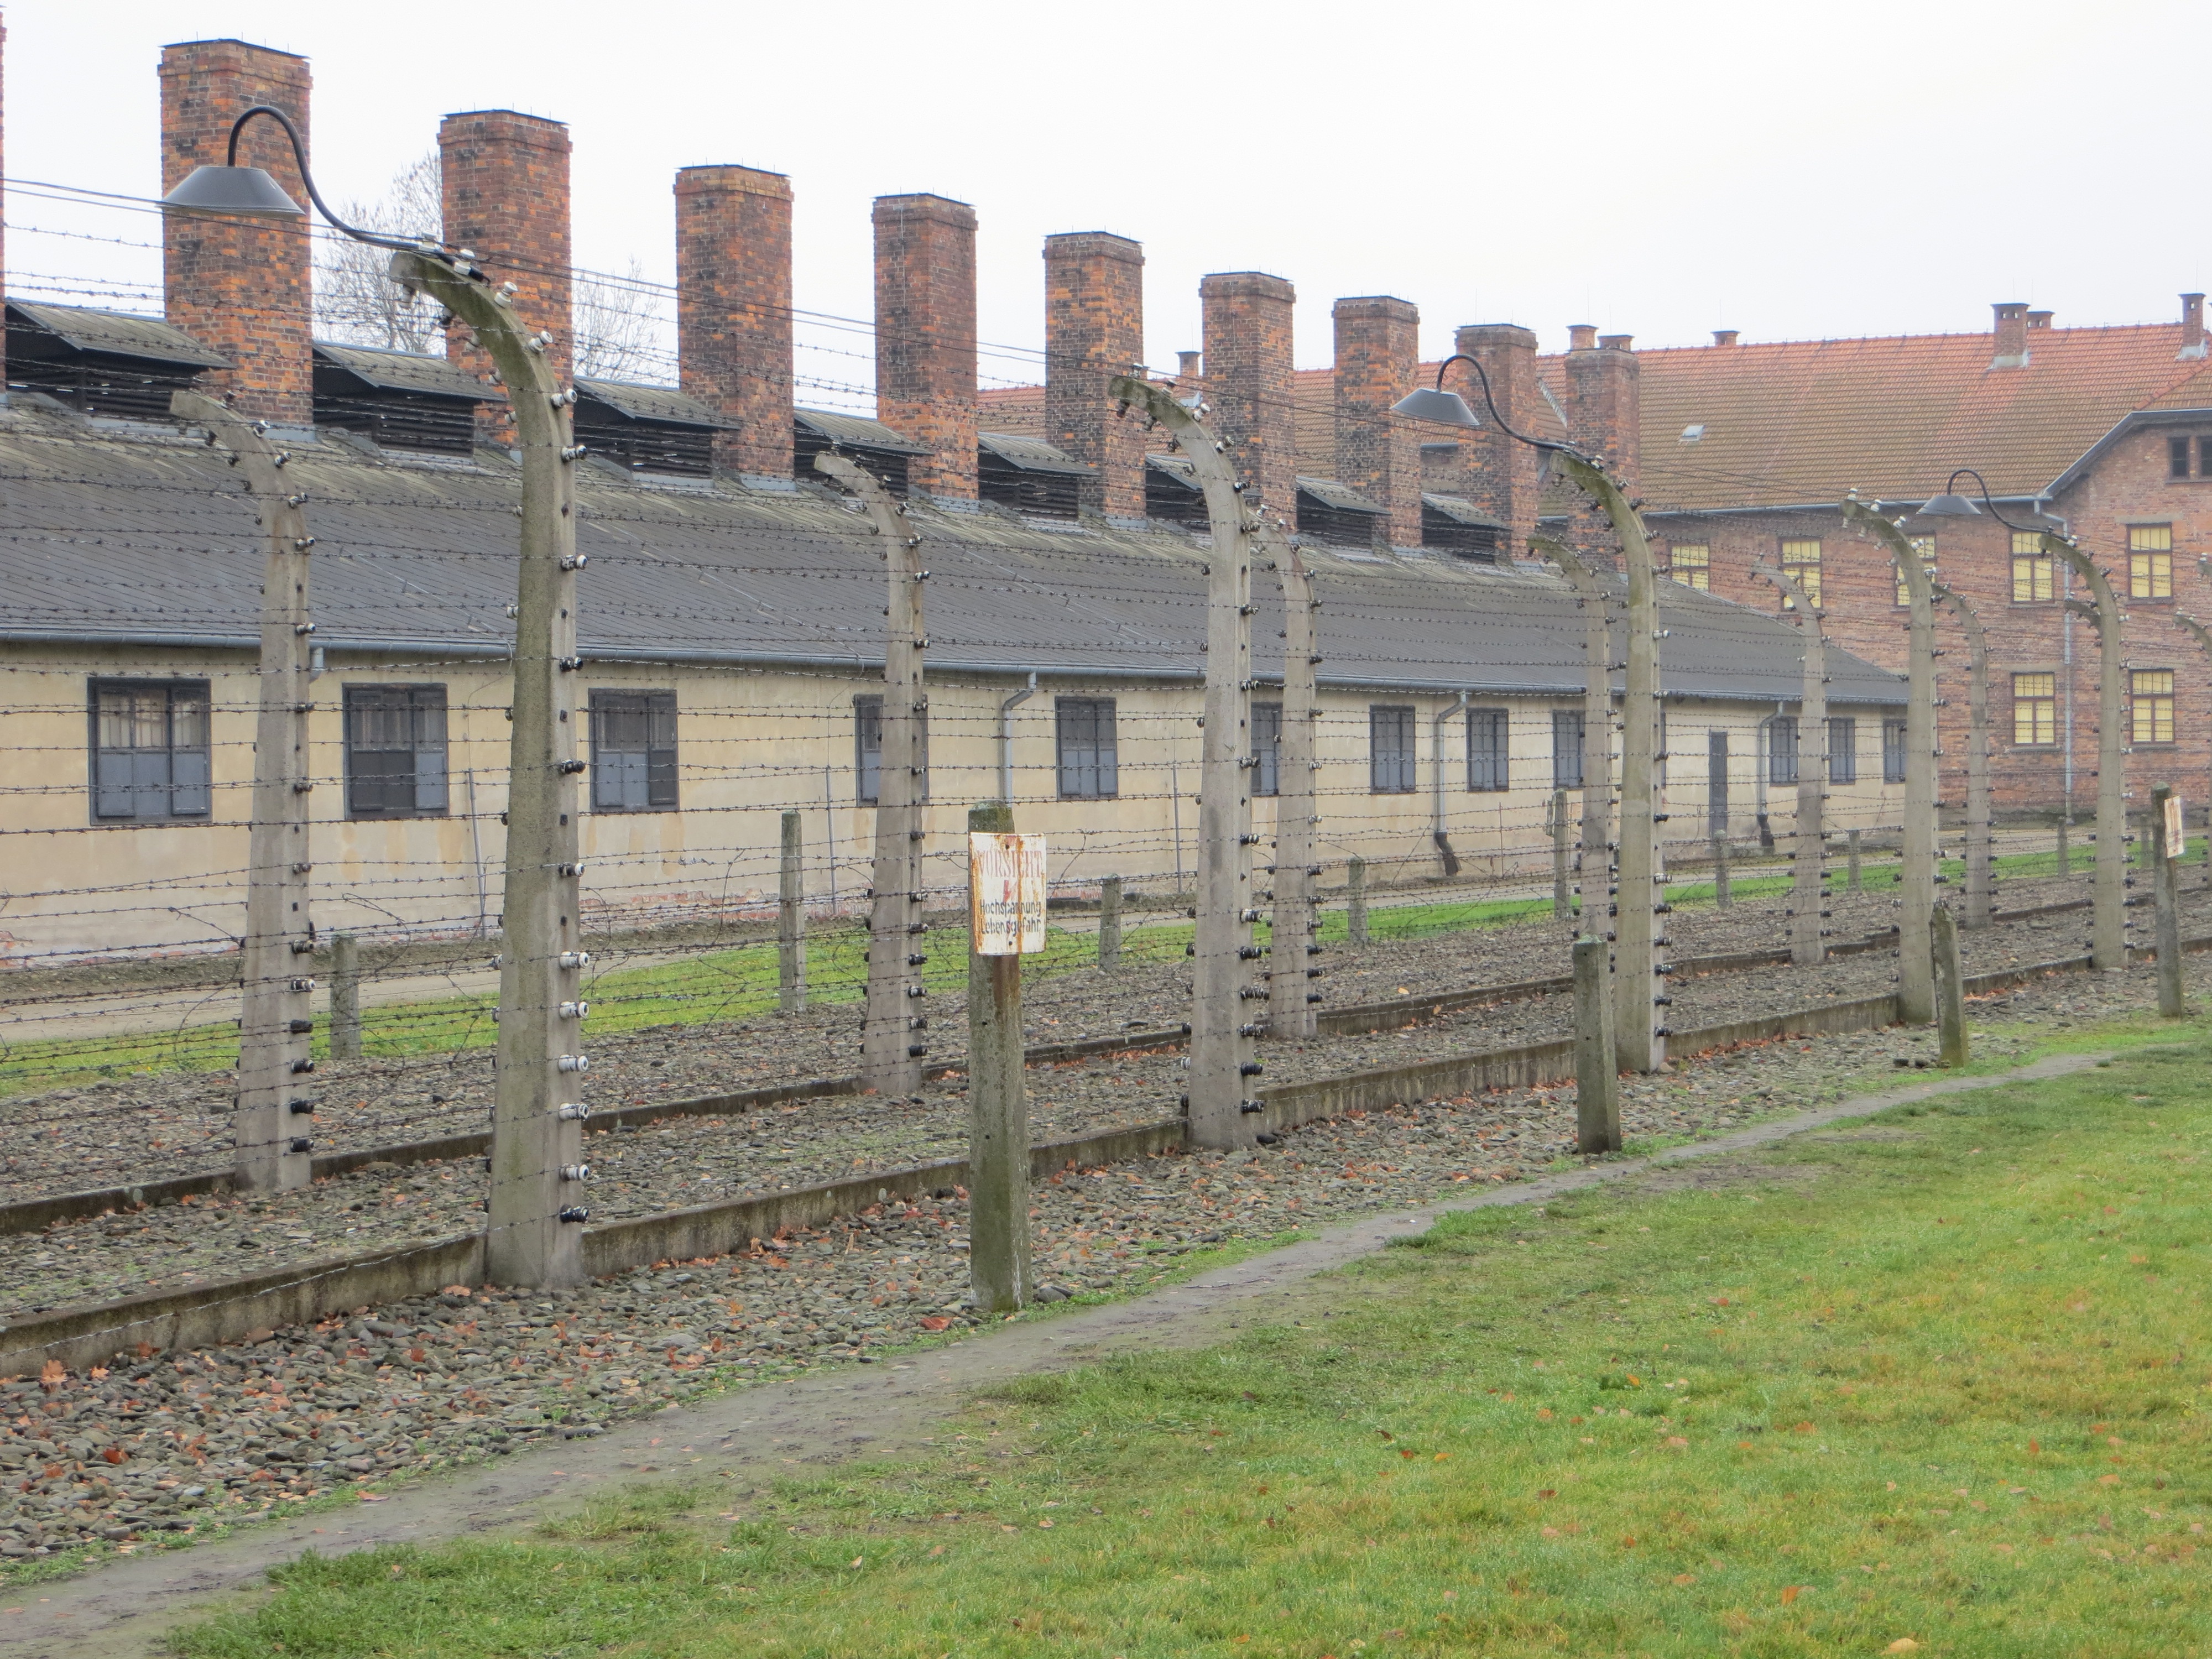
fence, wall, transport, property, brick, waterway, memorial, camp, poland, concentration, auschwitz, birkenau, outdoor structure, home fencing